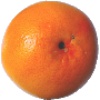
Label: Grapefruit Pink 1